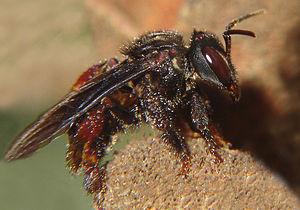
Les Meliponini forment une tribu d'insectes sociaux qui comprend des bourdons et des abeilles. Les Méliponidés de la famille des Apidés sont appelées apiaires méliponides ou méliponides. Ces espèces ne disposent pas de dard. On les trouve dans des régions tropicales et subtropicales de la planète. De nombreuses espèces sont très présentes en Amérique centrale et certaines produisent un peu de miel. En Afrique, de nombreuses communautés leur attribuent un pouvoir médicinal.
Les abeilles forment un clade d'insectes hyménoptères de la superfamille des Apoïdes. Au moins 20 000 espèces d'abeilles sont répertoriées sur la planète dont environ 2 000 en Europe et près de 1 000 en France. En Europe, l'espèce la plus connue est Apis mellifera qui, comme la plupart des abeilles à miel, appartient au genre Apis. Cependant, la majorité des abeilles ne produit pas de miel, elles se nourrissent du nectar des fleurs. Une abeille d'hiver peut vivre jusqu'à 10 mois, tandis qu'une abeille d'été peut vivre jusqu'à 1 mois.